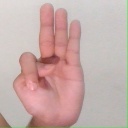
अक्षर: भ